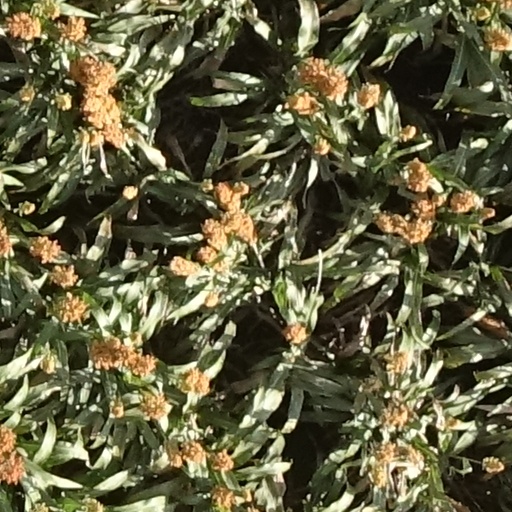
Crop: sorghum